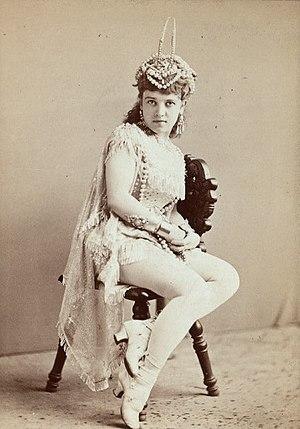
Jennie Lee est une actrice de théâtre de l'époque victorienne, chanteuse et danseuse anglaise, dont la carrière est largement liée au rôle principal de Jo, un mélodrame que son mari, John Pringle Burnett, a tissé autour d'un personnage relativement mineur, du roman de Charles Dickens, La Maison d'Âpre-Vent. Elle fait ses débuts, sur scène, à Londres, dès son plus jeune âge et trouve le succès à New York et à San Francisco, peu de temps après. Jennie Lee a peut-être joué pour la première fois dans Jo, vers 1874, pendant son contrat au California Theatre de San Francisco, mais son véritable succès vient avec les débuts de la pièce, à Londres, le 22 février 1876, au Globe Theatre de Newcastle Street. Elle passe de nombreux mois au Globe et dans d'autres lieux de Londres avant de s'embarquer pendant plusieurs saisons dans des tournées dans les îles britanniques, un retour en Amérique du Nord, des tournées en Australie et en Nouvelle-Zélande et plus tard des reprises en Grande-Bretagne. Les conditions réduites de ses dernières années contraignent Jennie Lee à demander l'aide d'un fonds de pension d'acteur subventionné en partie par les recettes du Royal Command Performances.